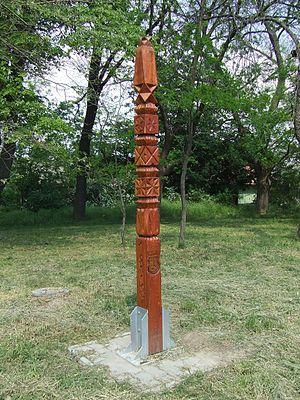
Mohács est une localité hongroise ayant le rang de ville dans le comitat de Baranya. Chef-lieu de la micro-région de Mohács, elle se situe sur la rive ouest du Danube.